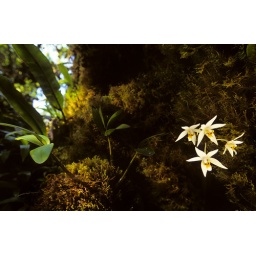
In the cloud forest of Gunung Tujuh in Sumatra. No idea of the species.